History of Braathens SAFE (1946–1993)

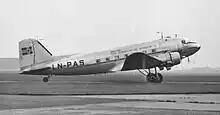
Braathens Douglas DC-3 in 1952 wearing the airline's full name

In 1950, it became increasingly clear that the SAS-cooperation was weak, and that either a full merger or a discontinuation of the cooperation would be necessary. Braathen suggested to the government that DNL, Fred. Olsen Airtransport and Braathens SAFE should merge to create a new domestic airline, but this proposal was rejected by both DNL and Fred. Olsen. In 1949, the Swedish branch of SAS, Aerotransport (ABA), and the Danish branch, Det Danske Luftfartselskab (DDL) started a joint route to the Far East. For a merger to be completed, Danish and Swedish authorities required that SAS be granted all international routes from Norway, meaning that Braathens SAFE would lose its concession from 1 March 1954. The SAS merger was completed on 8 August 1951.